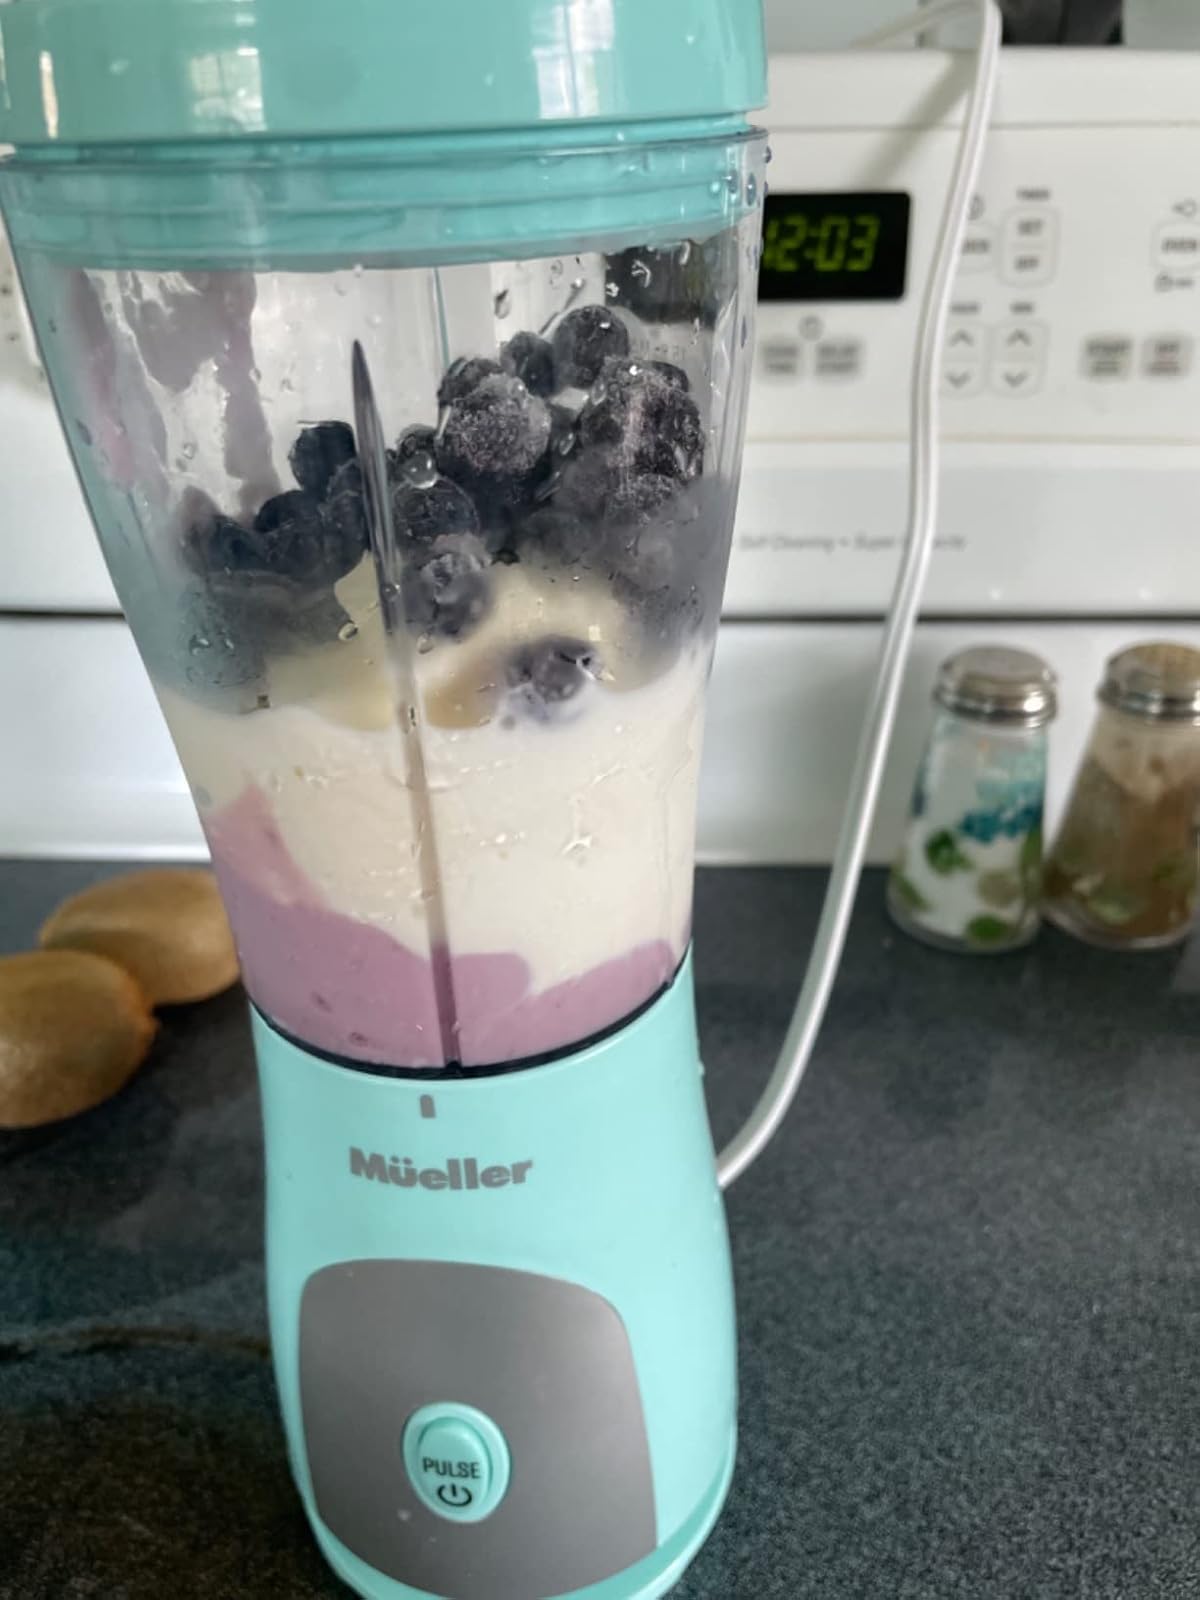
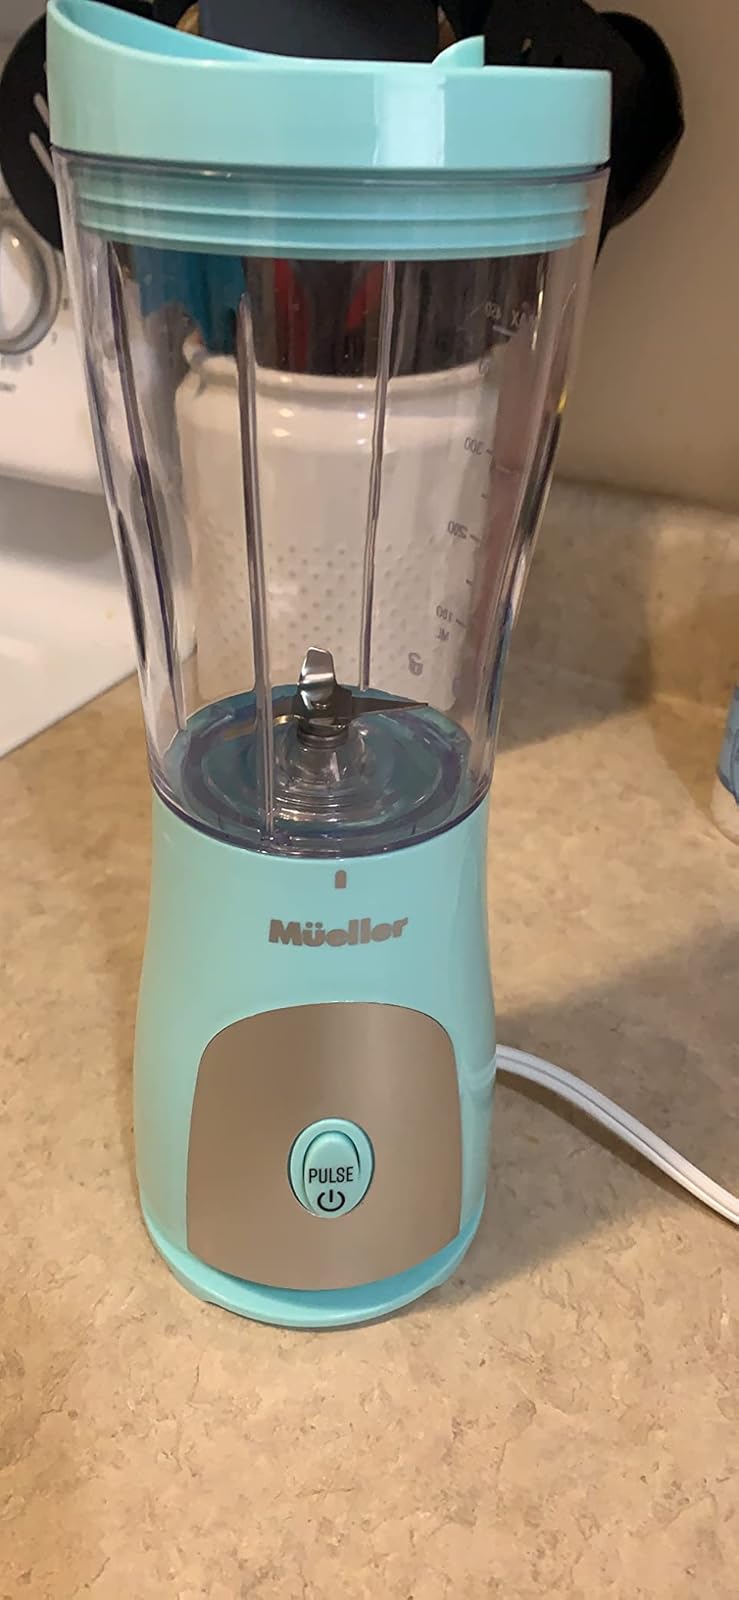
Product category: items_blender
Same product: yes